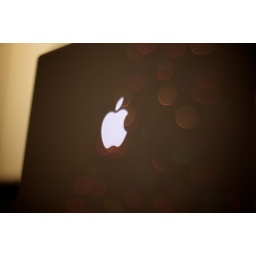
In honor of watching the Macworld keynote video on my laptop by the light of my Christmas tree.